Battle of Namdaemun

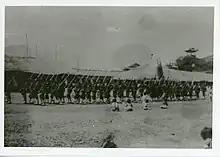
Jinwidae in Tongyoung before dissolution

Although the resistance of the Seoul Capital Guards 1st Division lasted only one day, the Battle of Namdaemun against Japan sparked the desire to resist the dissolution of the Korean army. The situation escalated significantly as news spread to regional troops. This resistance was also evident during the dissolution of regional units. When Wonju Jinwidae Commander Hong U-hyeong became aware that his subordinate soldiers would rise against the Japanese, he fled in fear. Still, he later returned to lead the Japanese troops and suppress his unit, ordering its dissolution.